Gilmore Barn

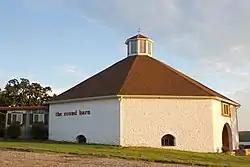

The Round Barn (Gilmore Barn) is a historic octagonal barn located near Ash Grove, Greene County, Missouri. The Round barn now serves the community as a unique event venue http://www.theroundbarnmo.com/. It was built circa 1899, and is a three-story limestone bank barn, 70 feet in diameter, with interior post and beam framing. The roof is in cone sections topped by an octagonal cupola.